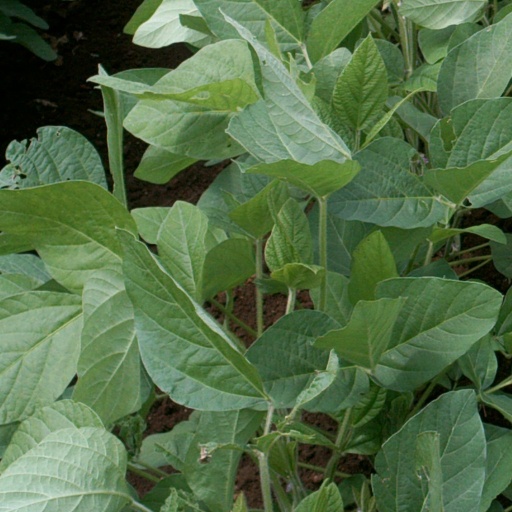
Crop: soybean